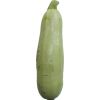
Label: zucchini